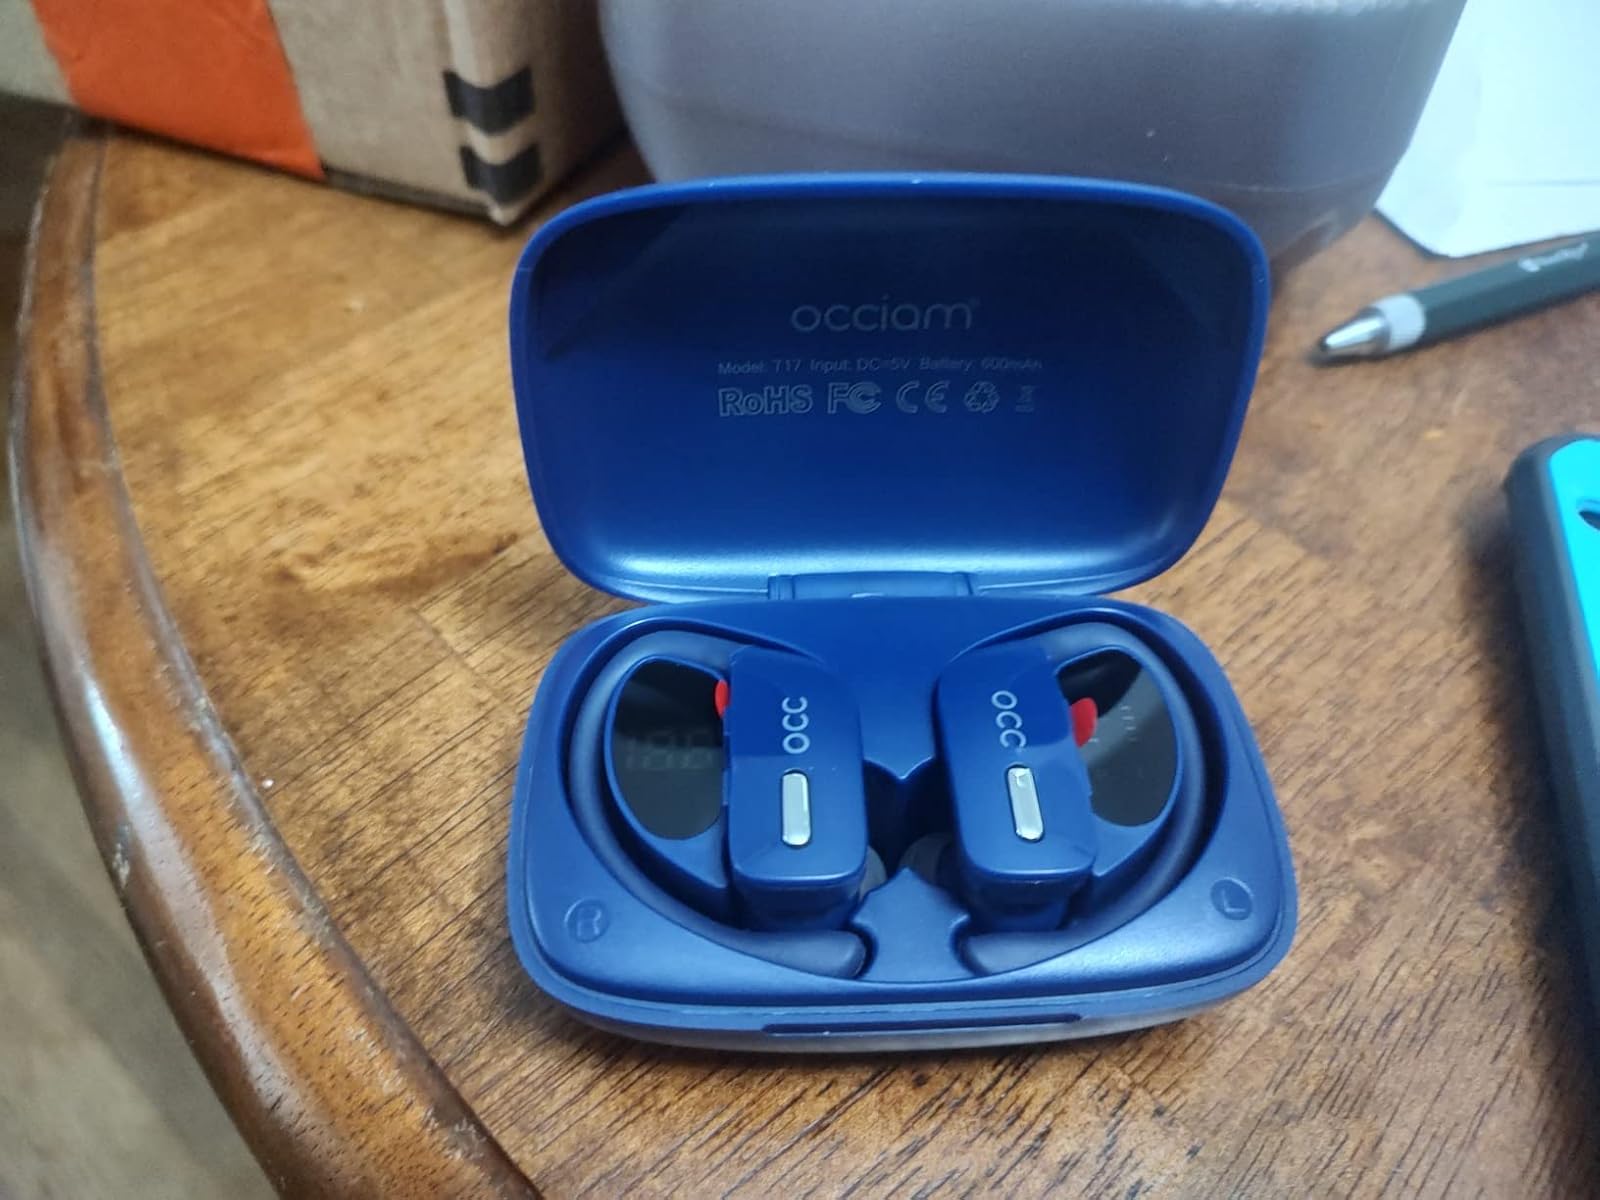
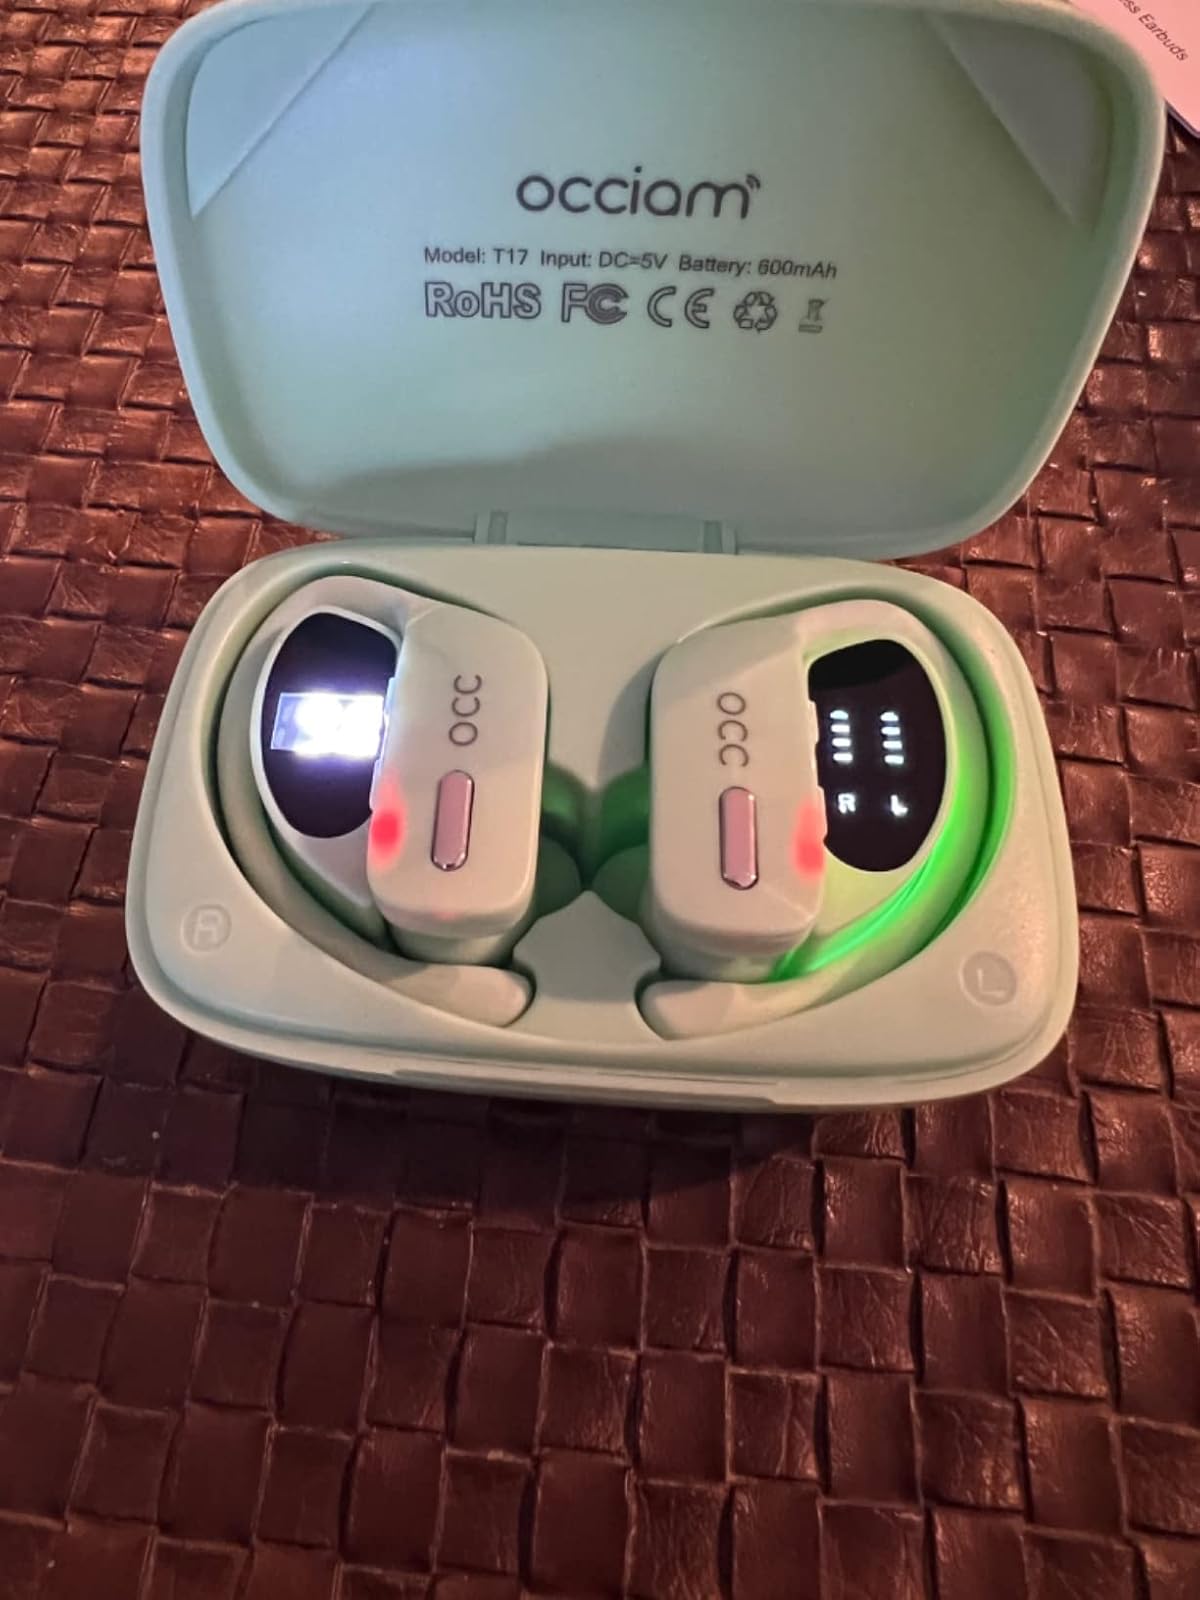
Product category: earbuds
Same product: no